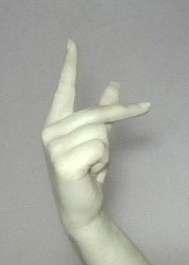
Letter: dha